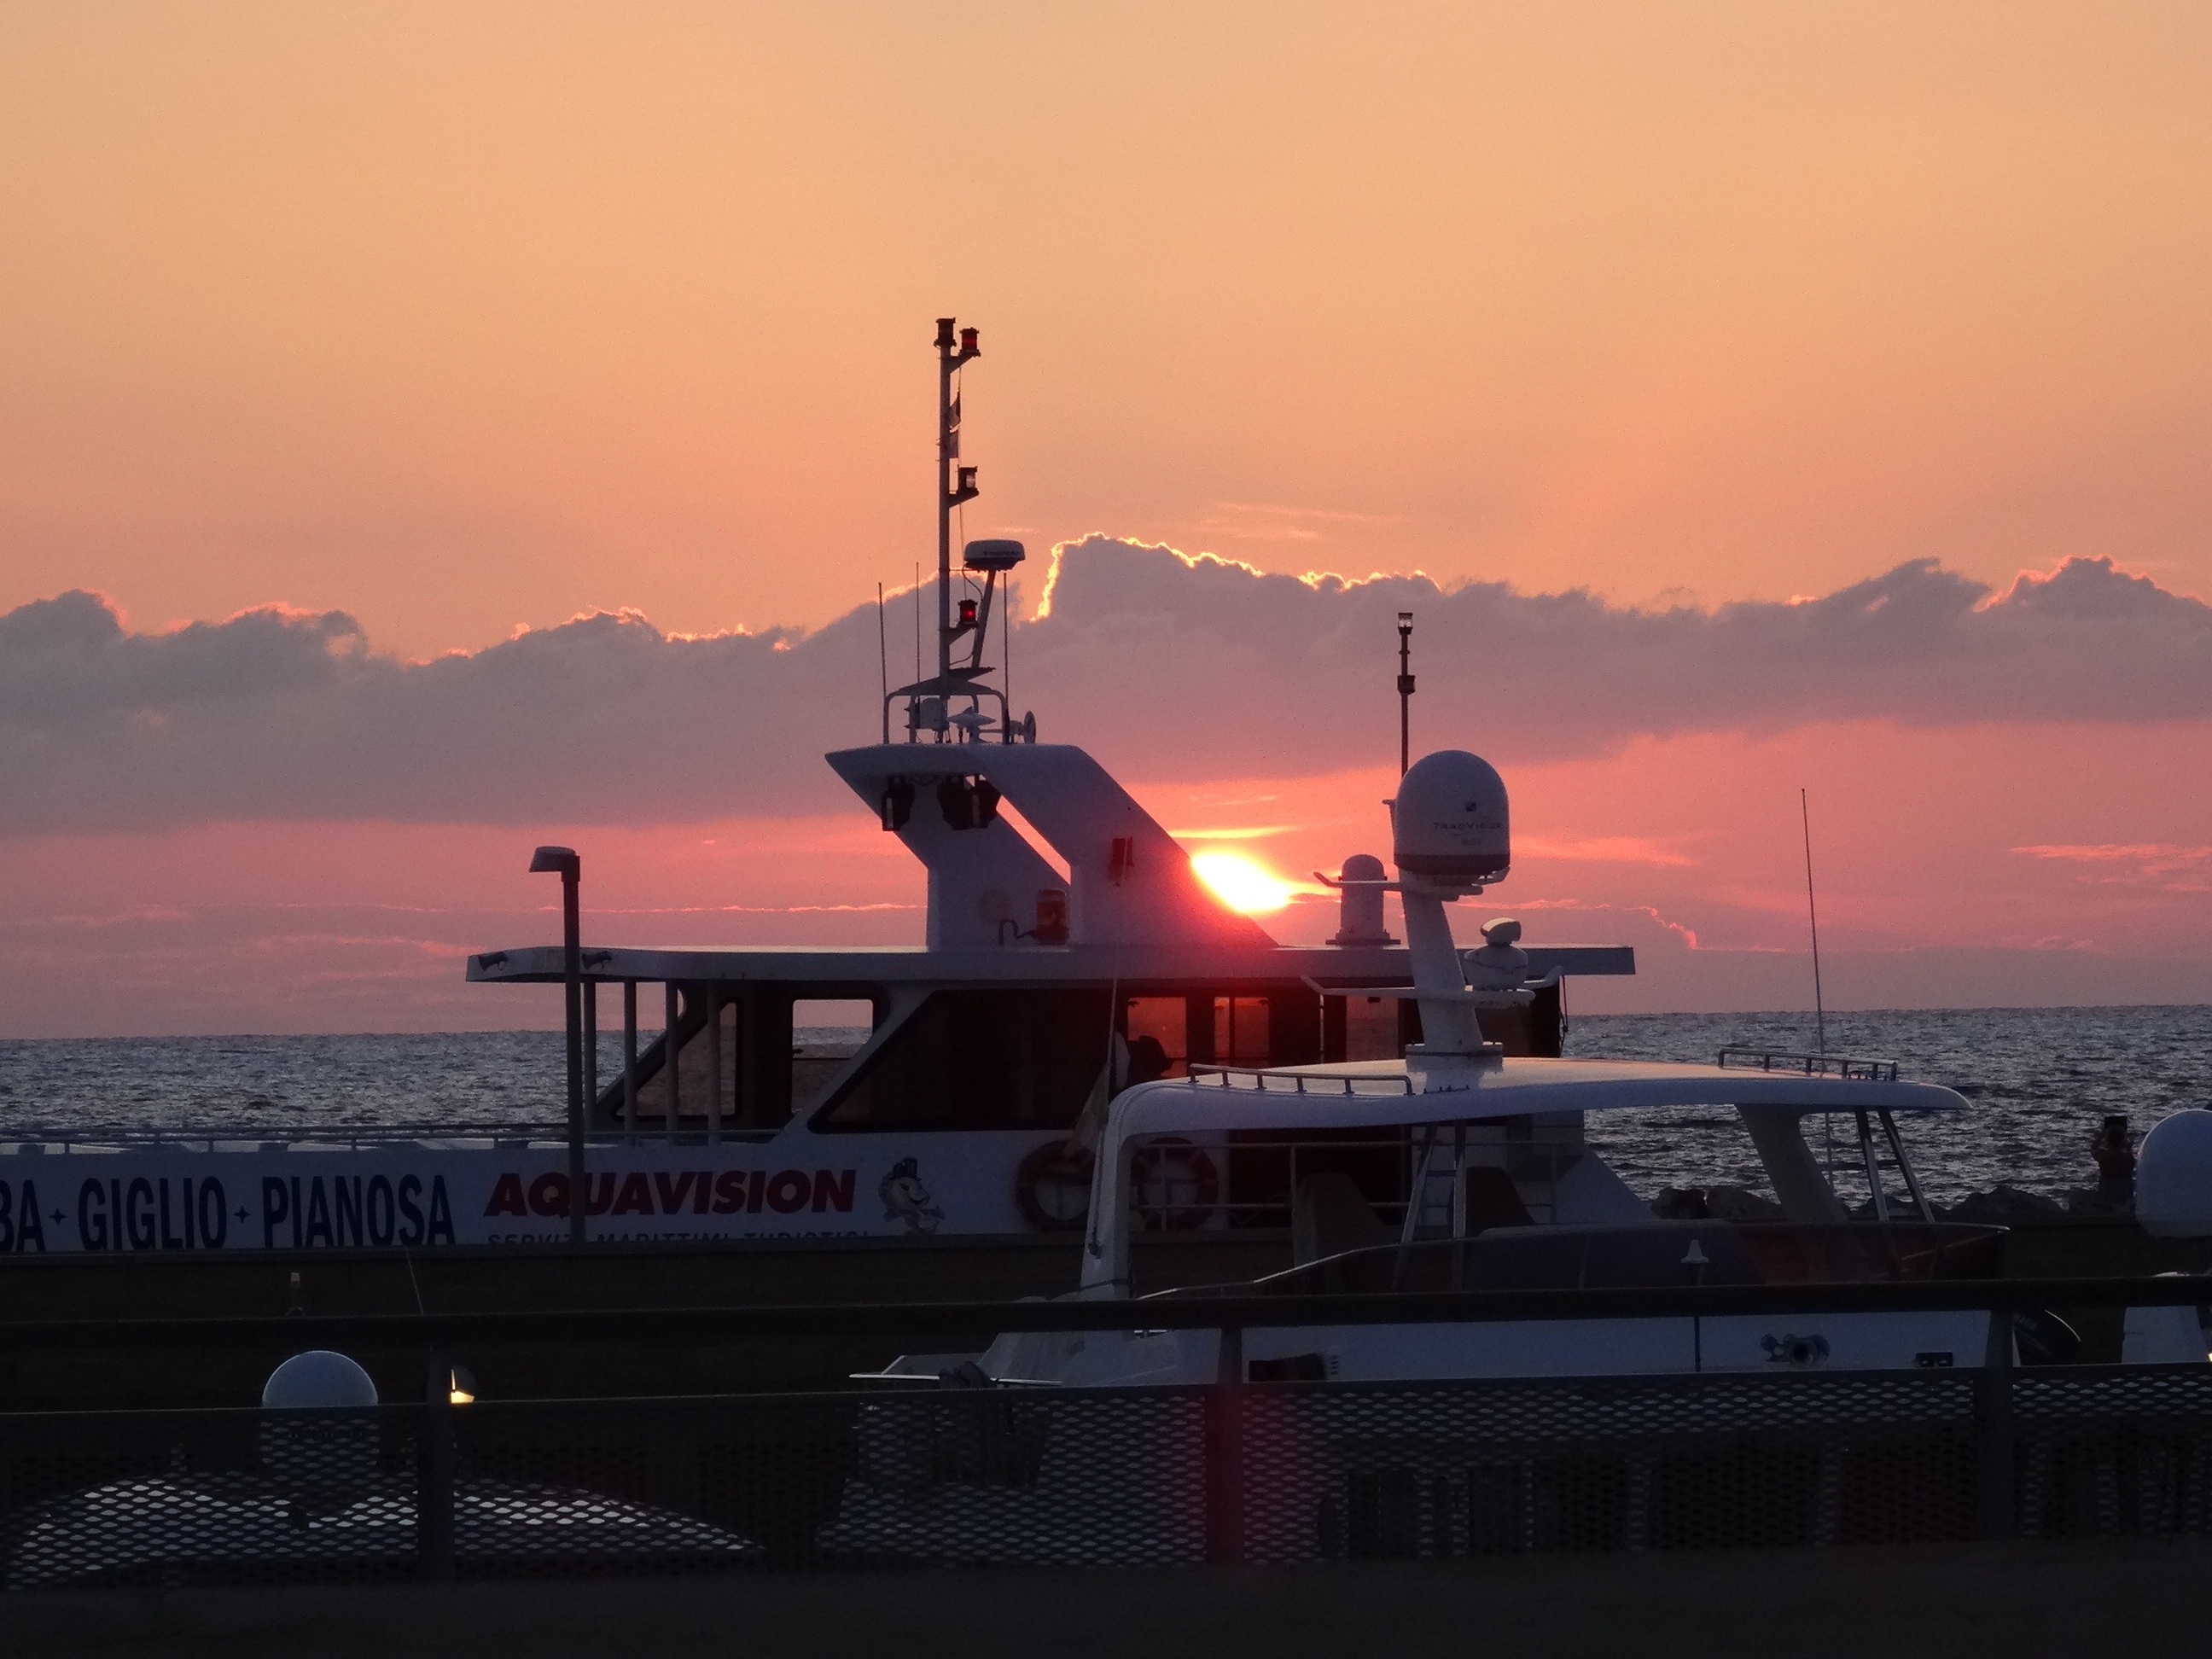
sea, coast, ocean, sky, sunrise, sunset, morning, dawn, dusk, evening, vehicle, tower, yacht, bay, harbor, port, pink, ferry, mood, atmospheric, impression, pink purple